Question: Please indicate a possible affordance area of the hold_book that can be used for holding
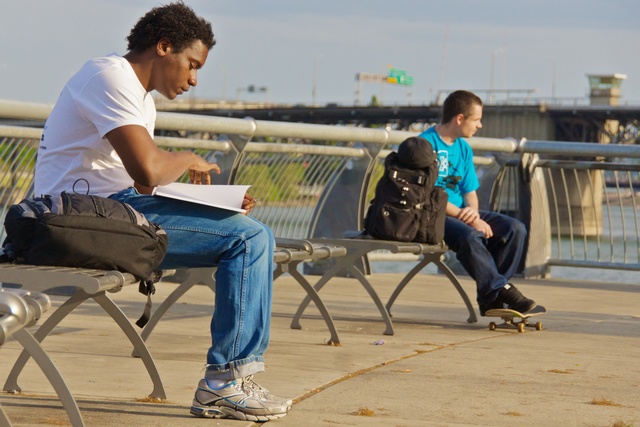
Answer: [131.5, 176, 258.5, 225]